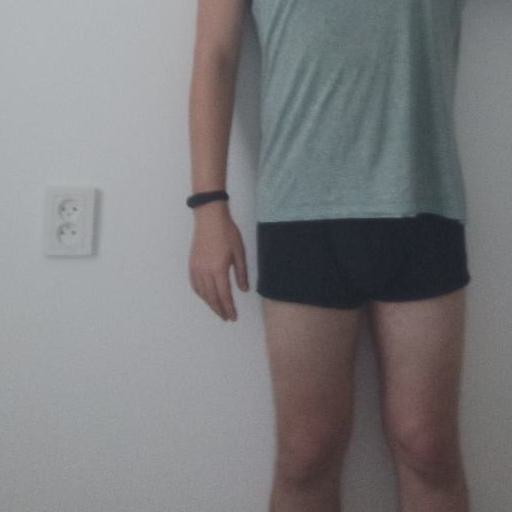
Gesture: no_gesture